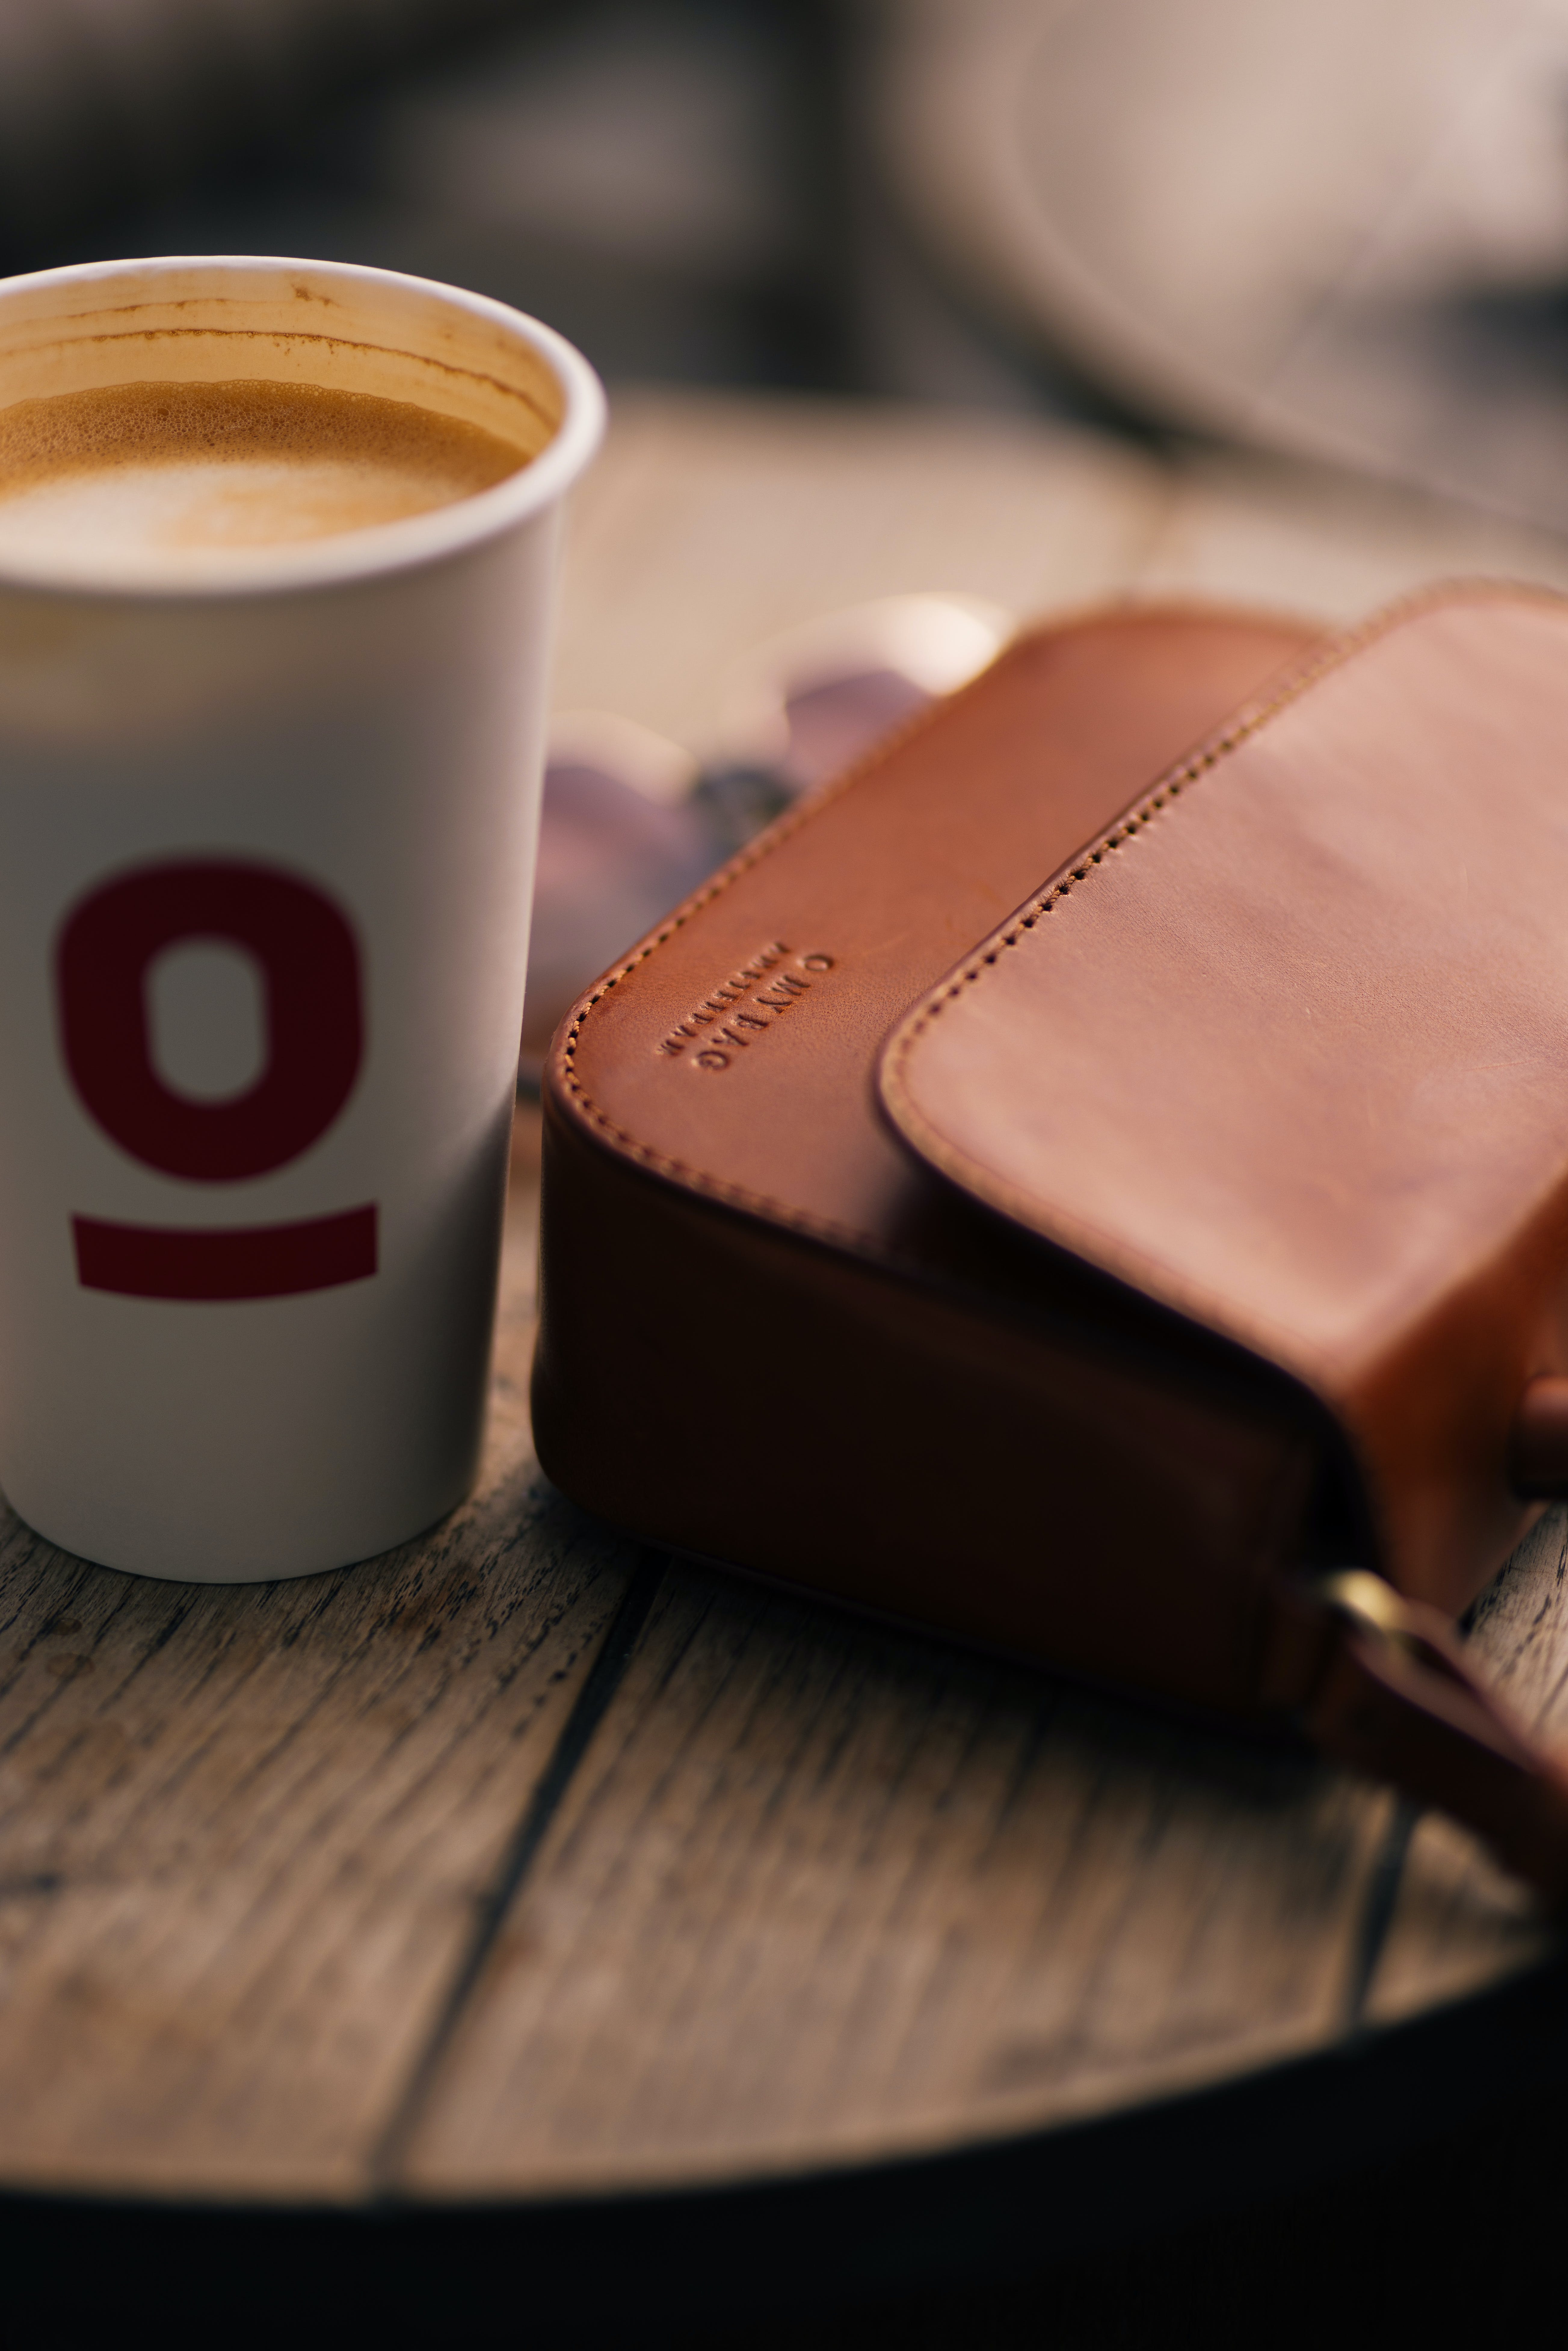
coffee, tableware, food, cuban espresso, drinkware, Java coffee, cortado, Single origin coffee, white coffee, caff macchiato, ingredient, cup, table, cafe au lait, wood, serveware, cappuccino, flat white, espresso, coffee milk, eyewear, Coffee substitute, rectangle, non alcoholic beverage, Everyday carry, yuanyang, wiener melange, fashion accessory, coffee cup, latte, dandelion coffee, ristretto, marocchino, caffeine, wallet, leather, gadget, Espressino, still life photography, font, drink, sweetness, brand, instant coffee, teacup, mocaccino, mug